Archean life in the Barberton Greenstone Belt

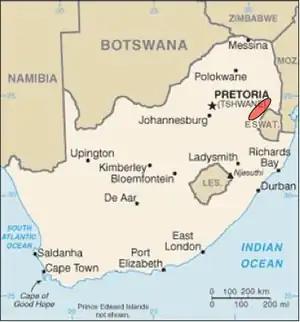
The greenstone belt is located in the red highlighted area of eastern South Africa.

Fossil life of 3.5 billion years of age is also found in the Pilbara craton of western Australia. This evidence, along with Barberton fossils, show that cellular life must have existed by this point in the evolution of Earth. There is work that potentially demonstrates life at 3.8 billion years ago, in what is now western Greenland, but it is highly debated. Cellular life existed 3.5 billion years ago and thus it evolved prior to this time. Because the Earth is 4.5 billion years old, there is a window of about one billion years for cellular life to evolve on a lifeless Earth.